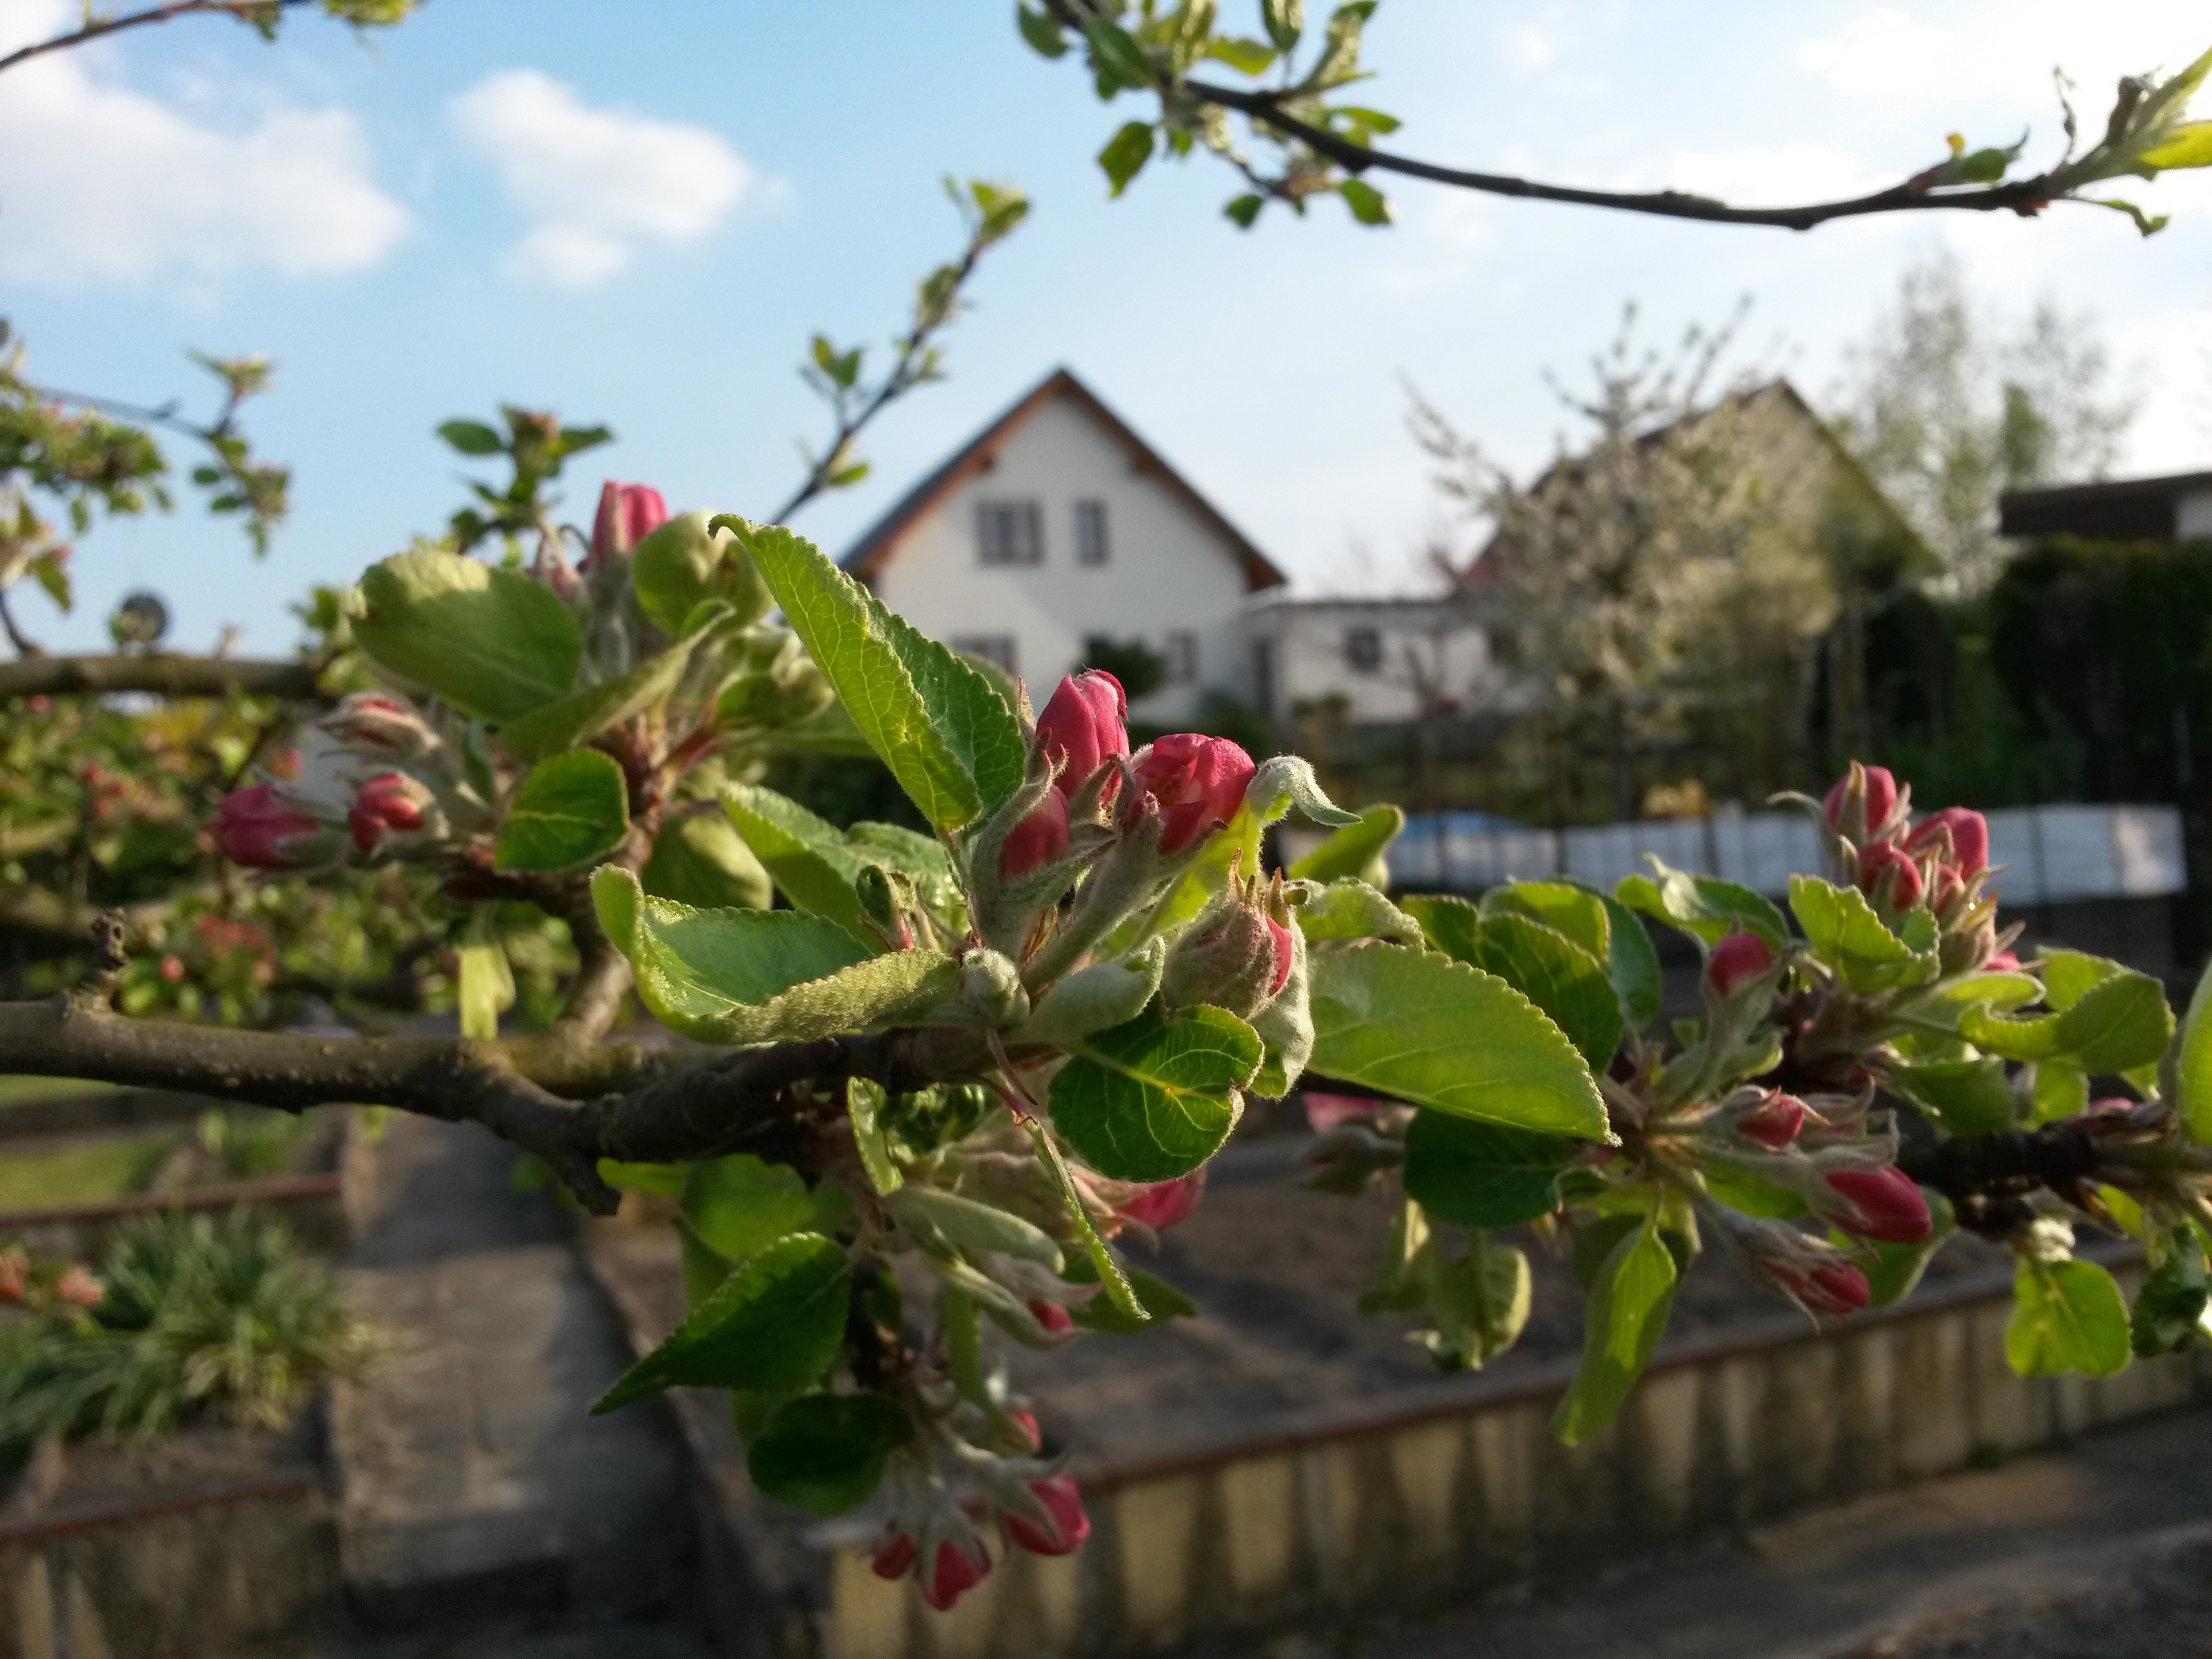
tree, branch, blossom, plant, flower, produce, botany, garden, flora, flowers, shrub, floristry, flowering plant, apple tree blossom, woody plant, land plant